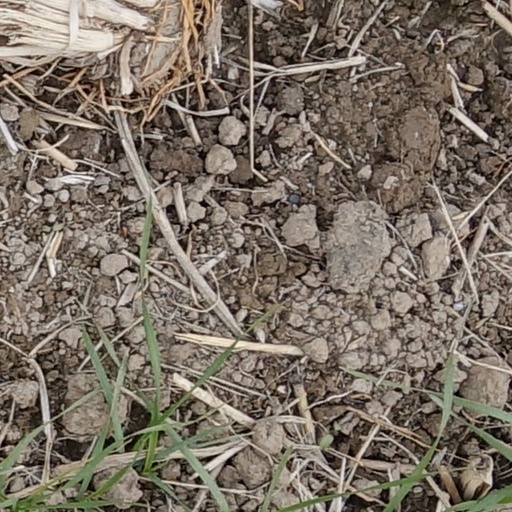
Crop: wheat